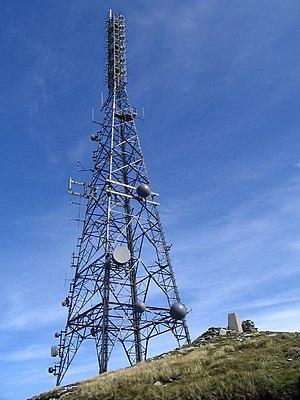
Antenne du Ward of Bressay sur Bressay, Shetland, Écosse